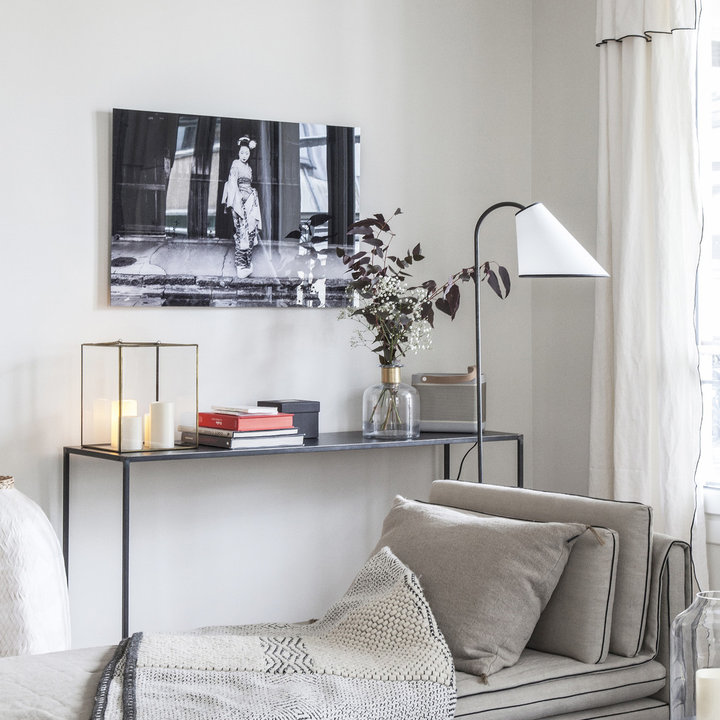
Style: Scandinavian